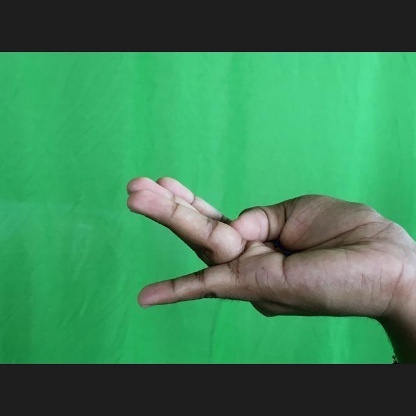
Mudra: Chaturam